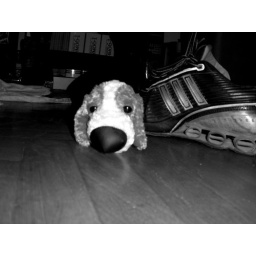
This picture is so nostalgic to me! Watching this dog is like watching a person in need....